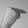
ASL letter: H